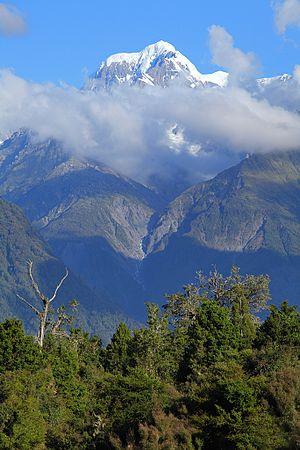
Le mont Tasman, appelé Rarakiora en maori, est le deuxième plus haut sommet de Nouvelle-Zélande. Il fait partie des Alpes du Sud et se trouve à la limite entre les régions de West Coast et de Canterbury. Il culmine à 3 497 mètres d'altitude.